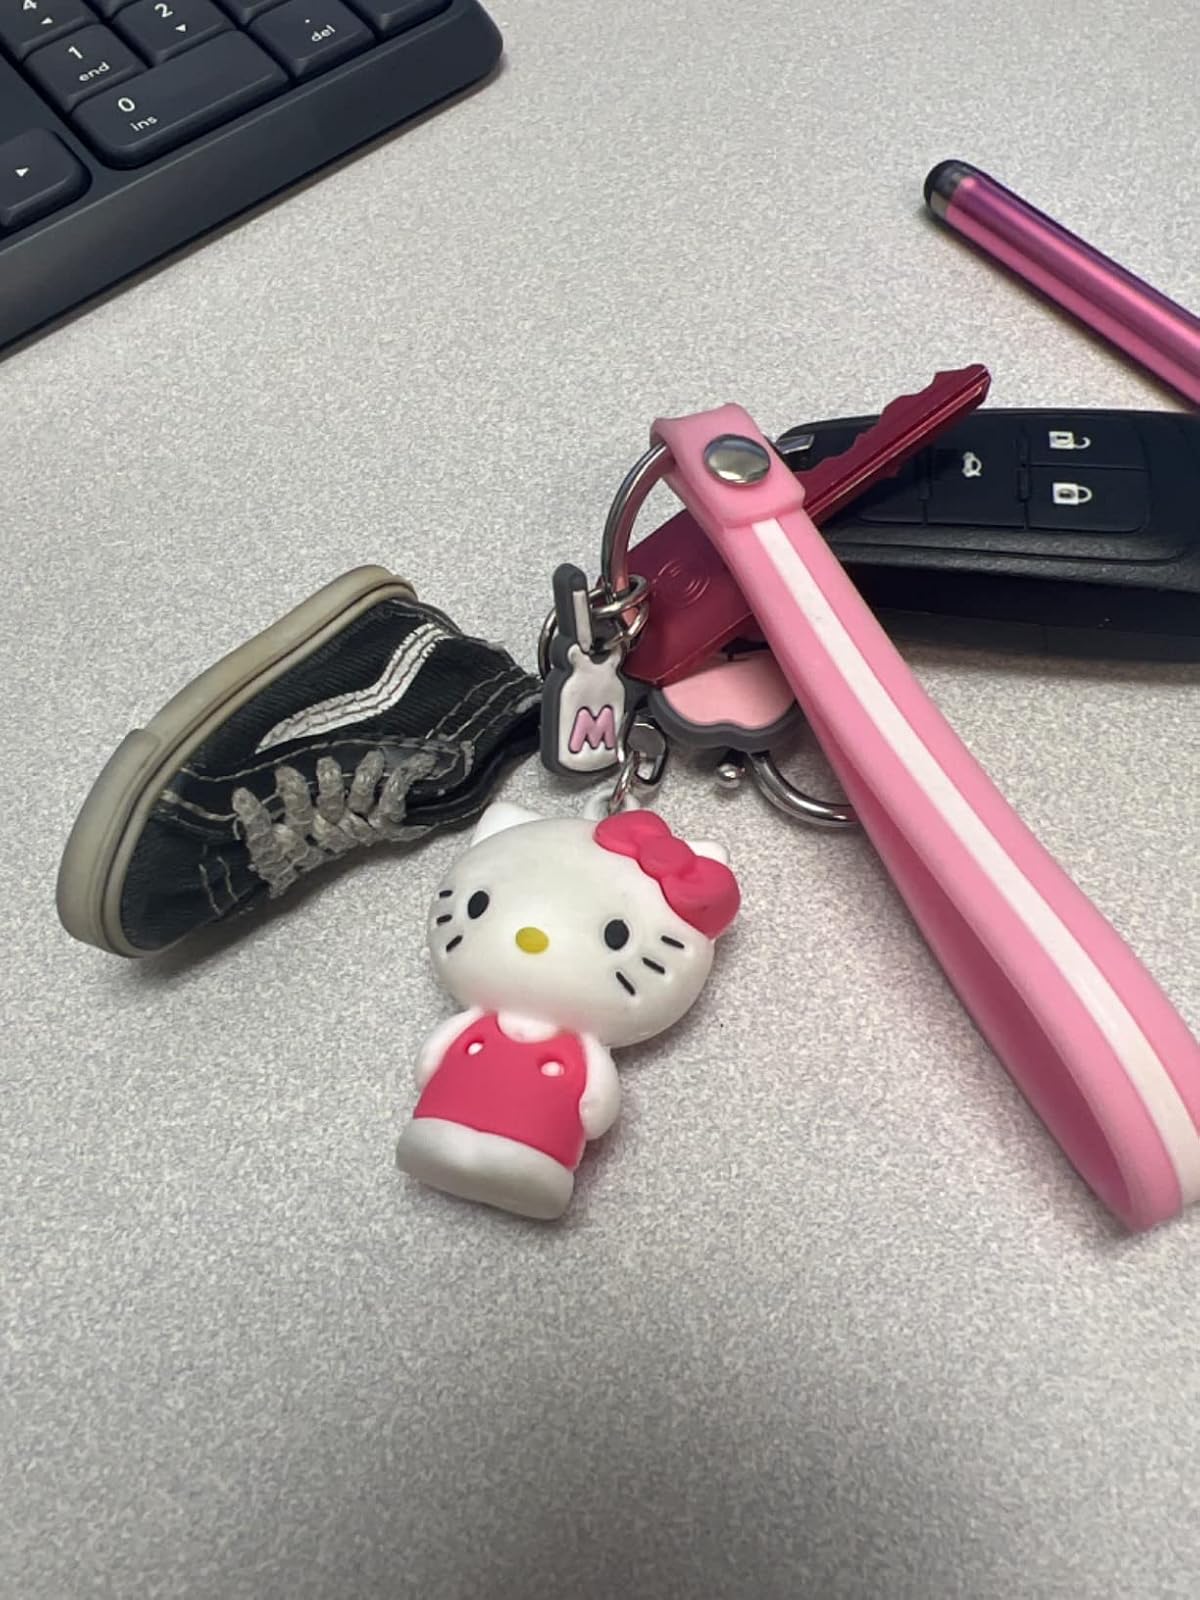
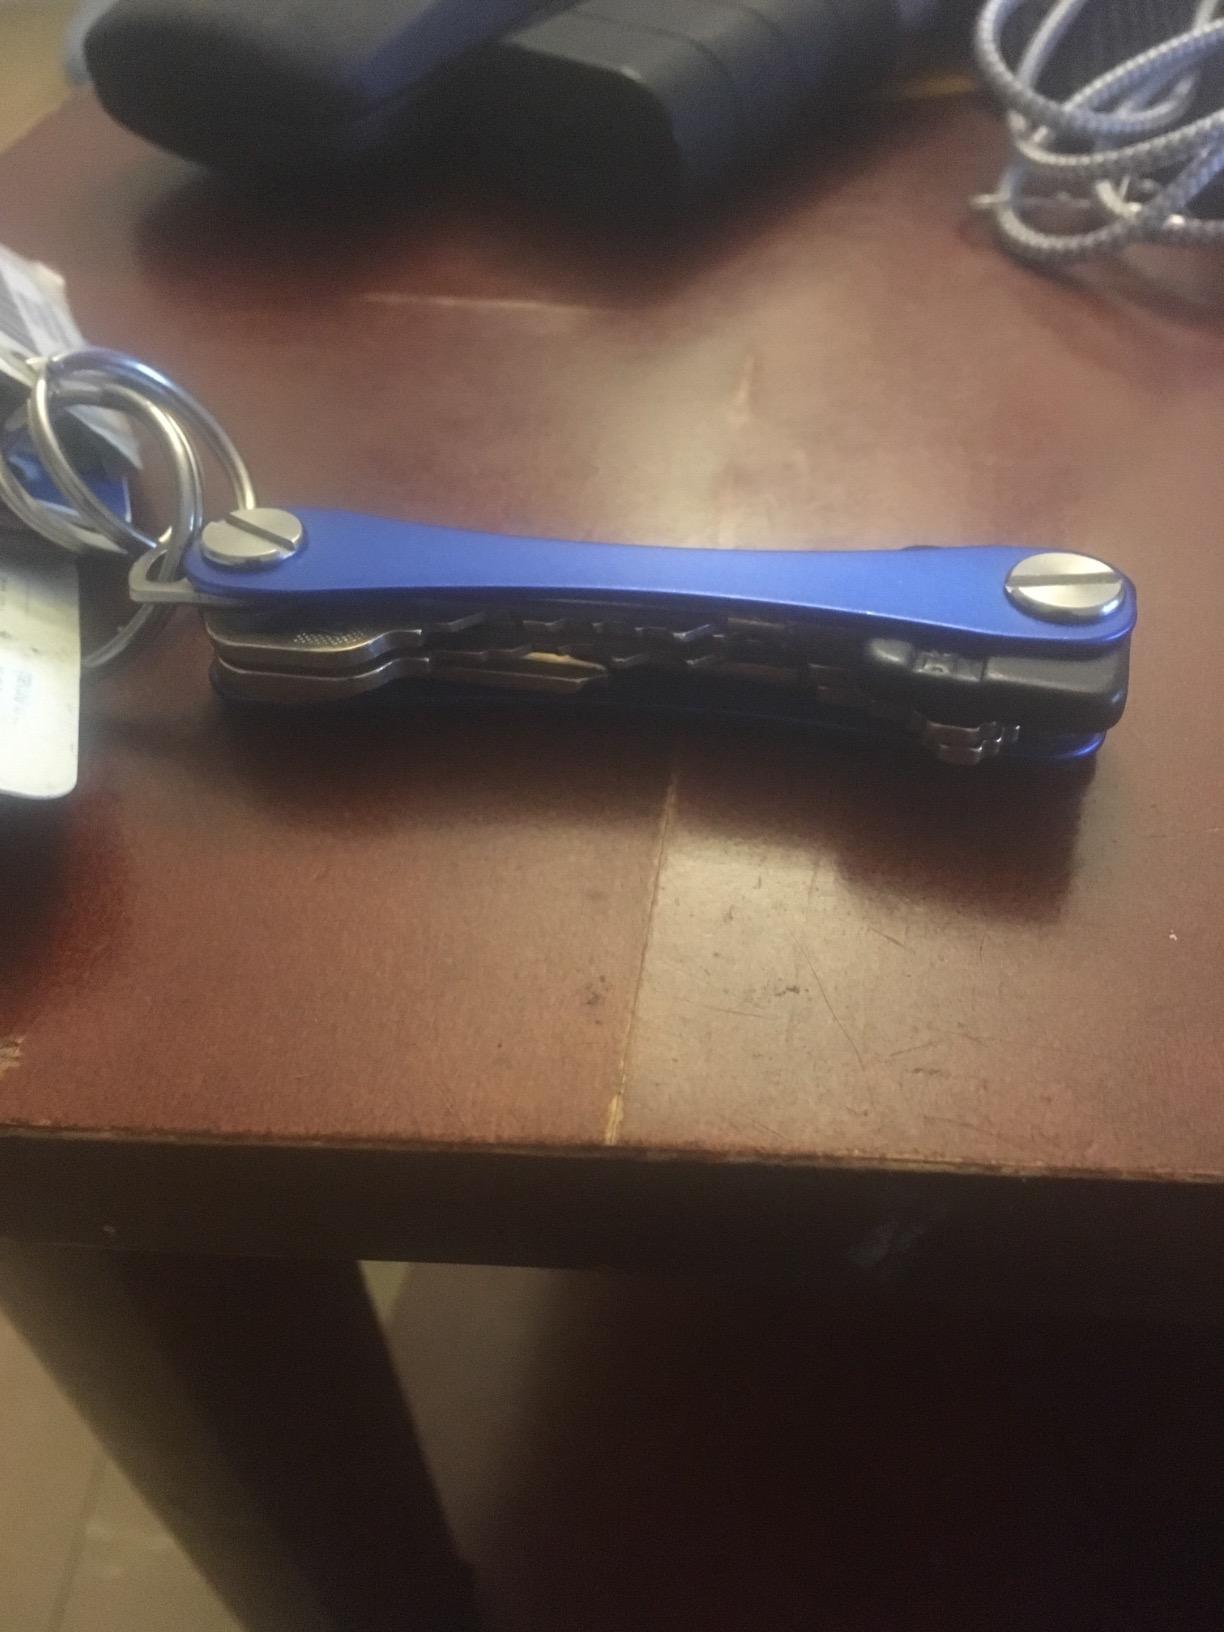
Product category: accessories_keychain
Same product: no